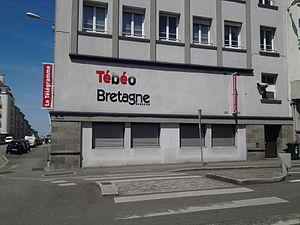
Tébéo, signifiant Télé Bretagne Ouest, est une chaîne de télévision locale privée diffusant dans le Finistère, l'Ouest des Côtes-d'Armor et une partie du Morbihan.